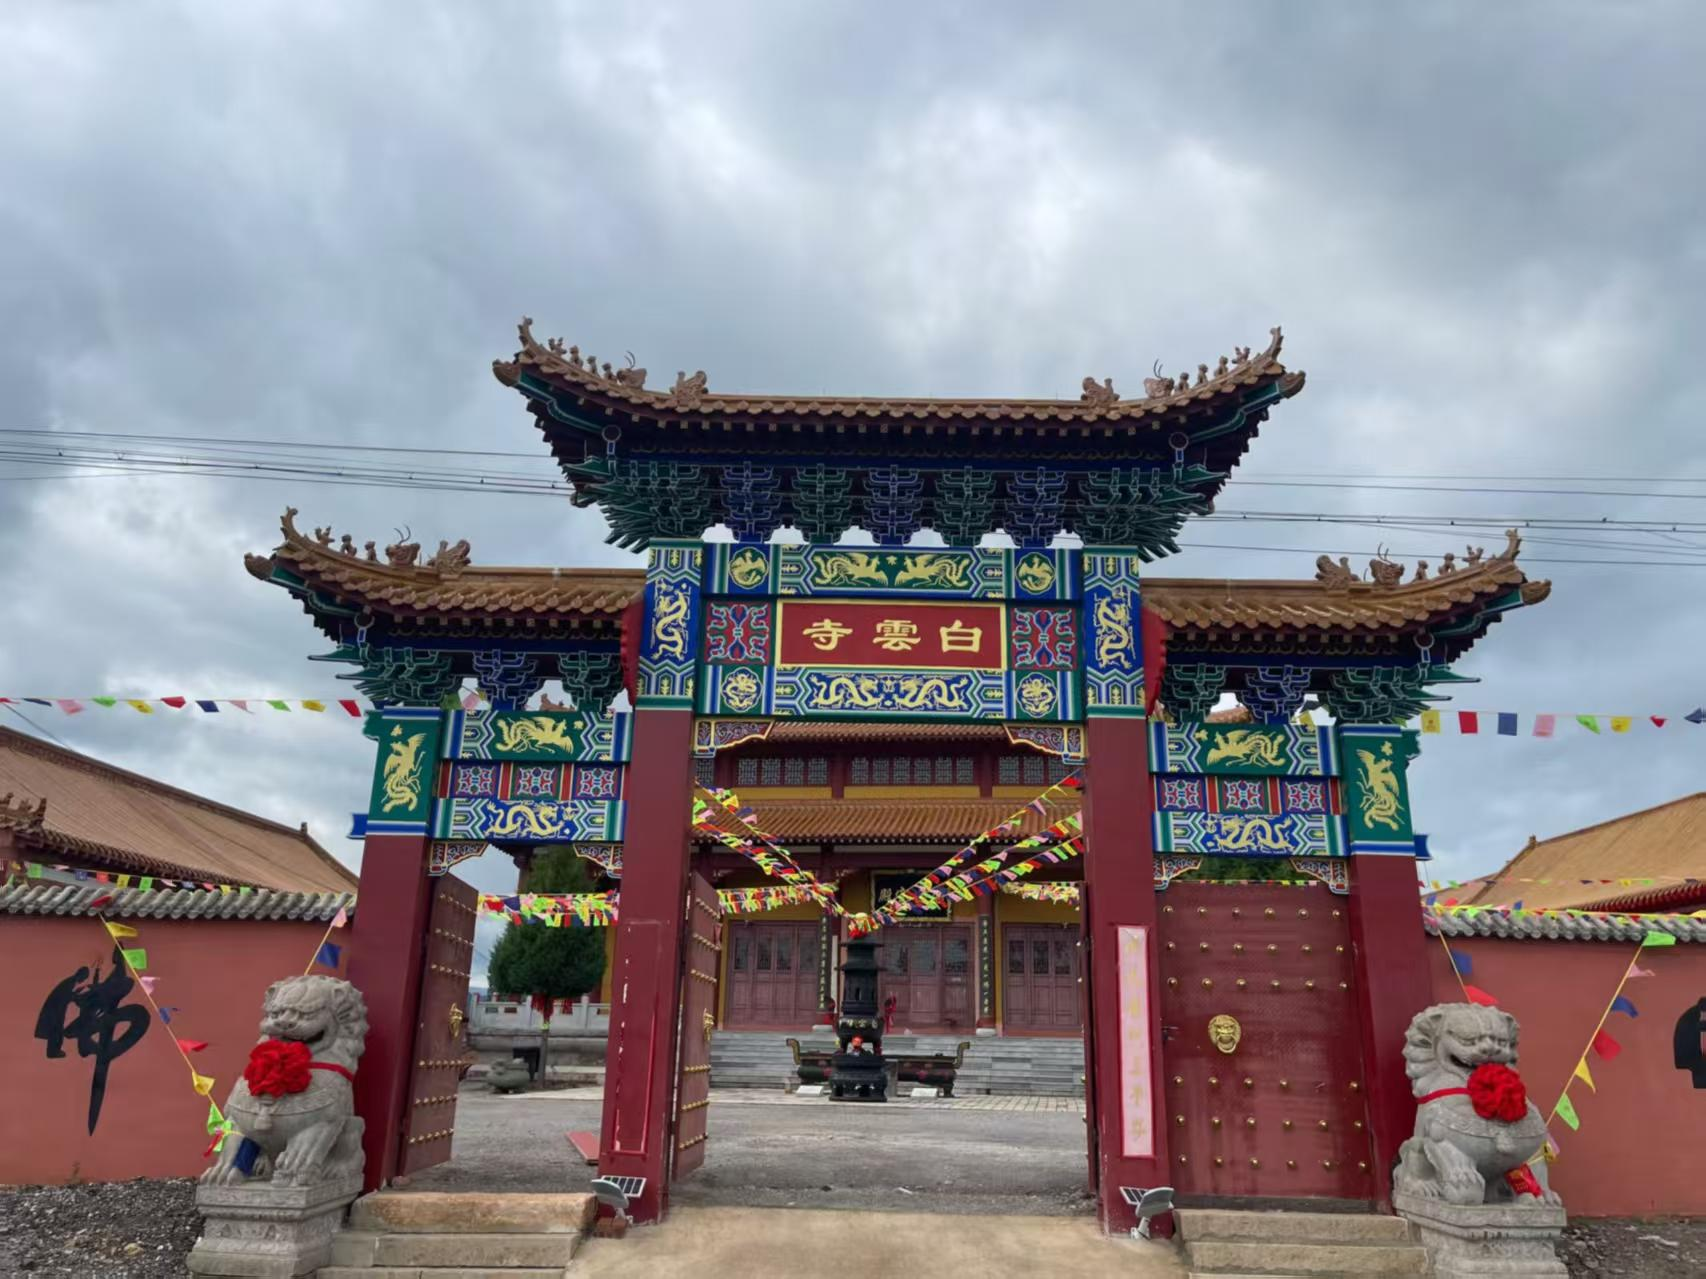
地标名称：白云律寺
所在城市：朝阳市·凌源市